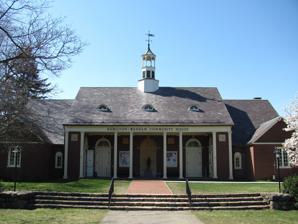
Building: Community House (Hamilton, Massachusetts)
Country: United States of America
Year built: 1921
United States historic place Community House U.S. National Register of Historic Places Show map of Massachusetts Show map of the United States Location Hamilton, Massachusetts Coordinates 42°36′47″N 70°52′21″W / 42.61306°N 70.87250°W / 42.61306; -70.87250 Built 1921 Architect Guy Lowell Architectural style Colonial Revival NRHP reference No. 11000265 Added to NRHP May 11, 2011 The Community House at 284 Bay Road in Hamilton, Massachusetts is a historic social and civic community building serving the towns of Hamilton and Wenham .  The Colonial Revival brick building was built in 1921 to a design by noted Boston architect Guy Lowell , and was listed on the National Register of Historic Places in 2011. Construction of the building was made possible through the efforts and generosity of George Snell Mandell and Emily Mandell, Hamilton residents and publishers of the Boston Transcript .  The Mandells and a group of Hamilton residents worked with Community Service, Inc., a national non-profit that worked to improve recreational facilities.  The Mandells purchased the land, in what was then a residential area outside the Hamilton-Wenham business district, and gave it to Hamilton House, Inc., founded to hold title to the property in perpetuity. The two story building houses an auditorium, sitting room, library, and kitchen on its first floor, and meeting rooms on the second.  The basement originally held bowling lanes, a game room, and a men's lounge.  Community Service of Wenham and Hamilton, Inc., which manages the building, has over the years offered a wide variety of social, recreational, and educational programs in the facility, and made it available to other community groups as meeting and function space. The most significant changes to the building have affected the lower level.  As bowling rose in popularity, additional lanes were added in a 1934 addition, and also in an adjoining building; the original lanes were converted to a shooting range for law enforcement.  With the waning of bowling's popularity, the adjoining building was leased out and eventually sold after being converted to medical offices, and the 1934 addition was converted to meeting space. See also National Register of Historic Places listings in Essex County, Massachusetts References